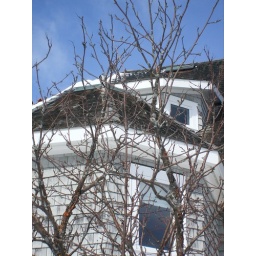
There were gorgeous birds in the tree (woodpeckers, etc.) but I don't think they are in this pic.